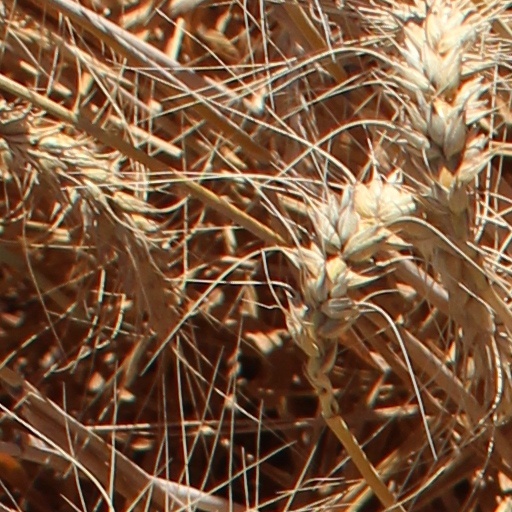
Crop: wheat